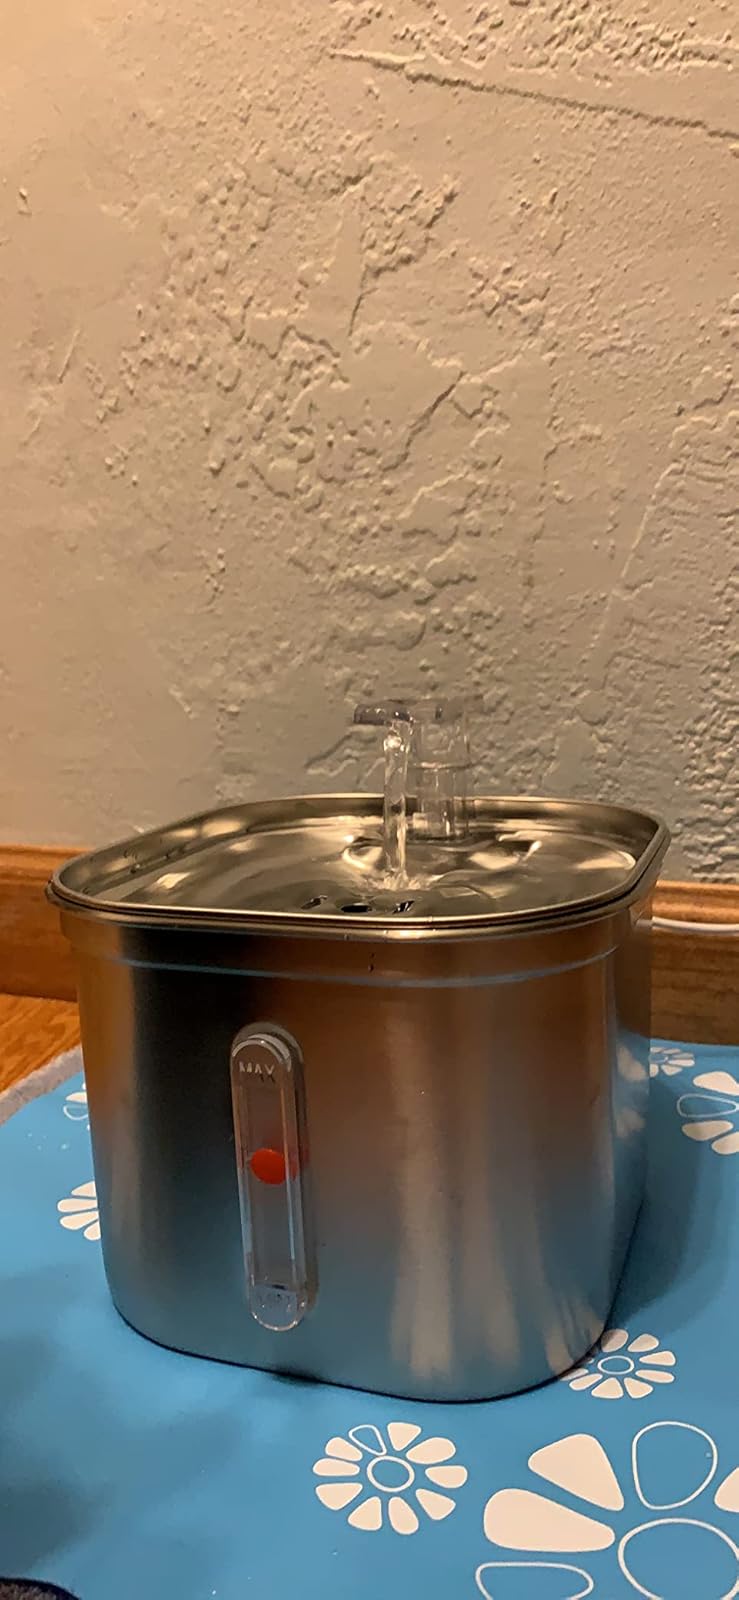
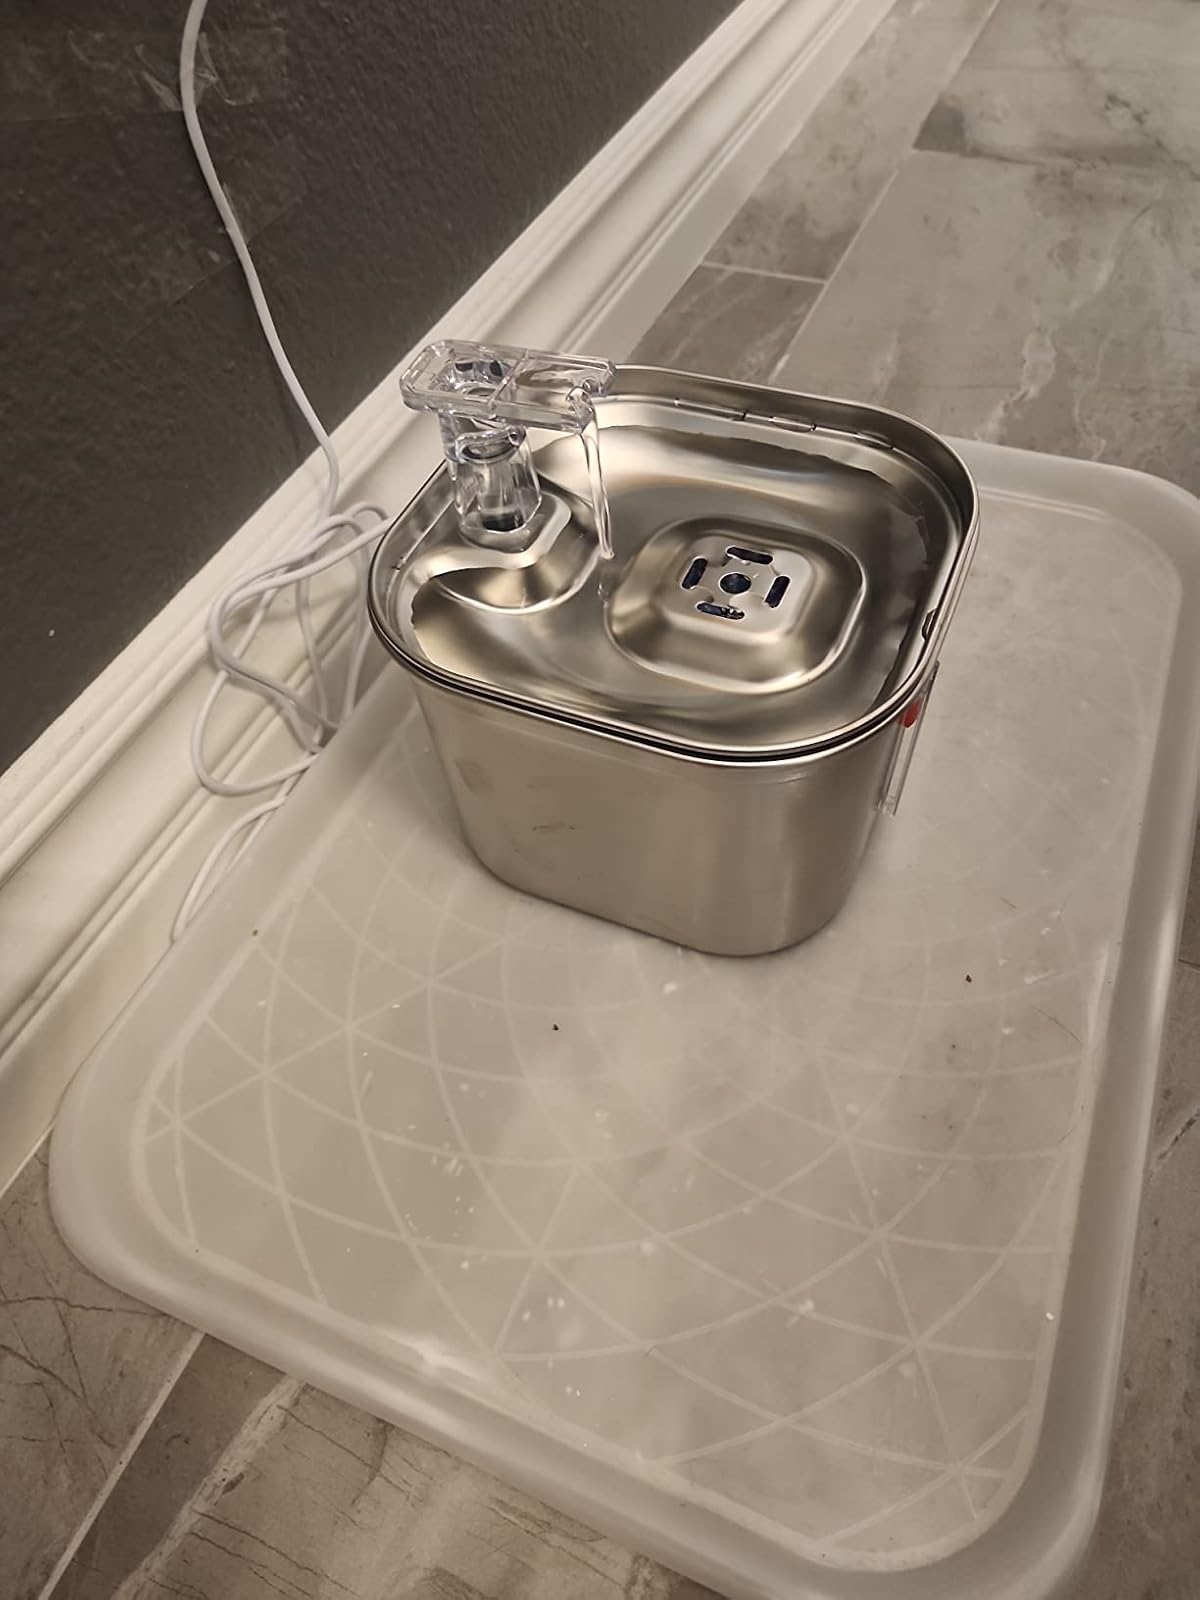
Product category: items_bowl
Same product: yes